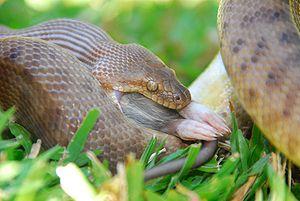
Le Python de Children est une espèce de serpents de la famille des Pythonidae.